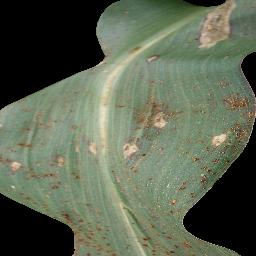
Label: Corn___Common_rust